Squamish people

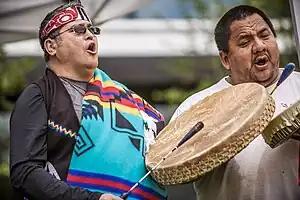
Squamish singers at traditional pole blessing ceremony

Through their history, their culture has gone through a great deal of change in the past few hundred years since contact and colonization started. The history of the Residential Schools and the potlatch ban was a part where the Canadian government tried to exterminate their cultural practices. This caused decades of effects with the near extinction of their language, the assimilation into mainstream Western society, and inter-generational trauma. Despite these points in their history, much of their culture is still intact. Some parts of their culture are nonexistent but historical, some parts have changed because of the modern world, and some parts are cultural occurrences but are not historical in a "pre-contact" sense.